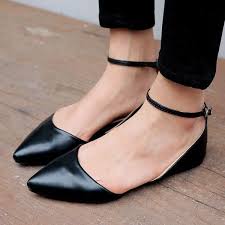
Label: Ballet Flat